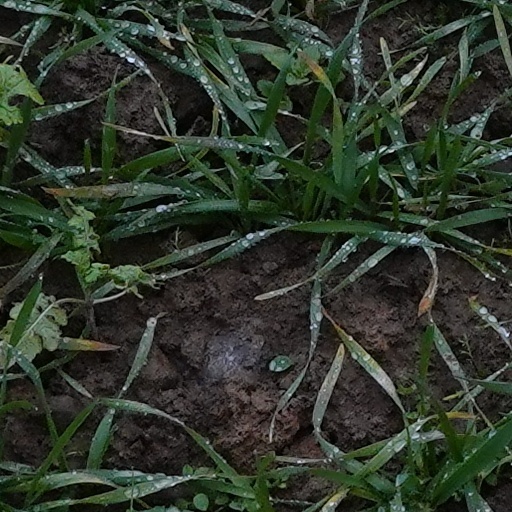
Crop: wheat